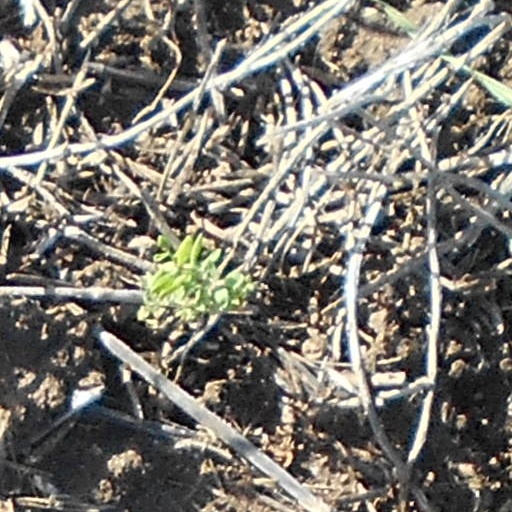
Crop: wheat